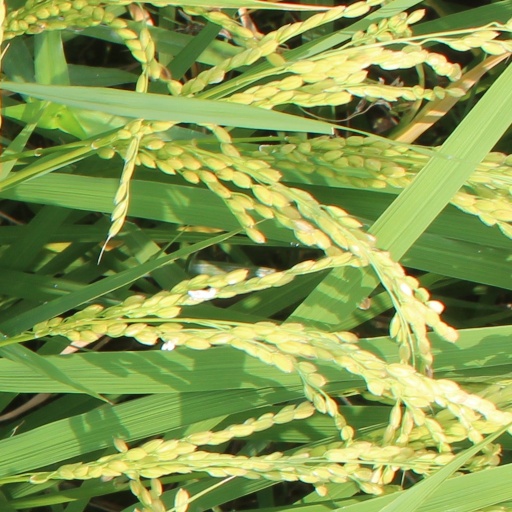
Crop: rice